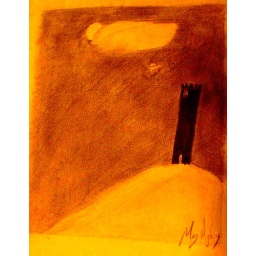
Dragon approaching the black tower by moonlight!